Teloschistaceae

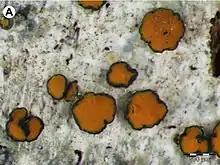
Apothecia of "Ikaeria serusiauxii" grown in full light develop completely black margins resulting from the accumulation of the pigment .

Although most Teloschistaceae lichens produce anthraquinone pigments in shades ranging from yellow to orange to red, the genera "Apatoplaca" and "Cephalophysis" lack these anthraquinones. Similarly, the genus "Pyrenodesmia" encompasses species where anthraquinones are absent and replaced by substances such as or ; these insoluble lichen pigments may confer UV-protective ability similar to anthraquinones. Taxa of the closely related genera "Kuettlingeria" and "Sanguineodiscus" have anthraquinones in their apothecia and Sedifolia-grey in their thalli. The species "Kuettlingeria neotaurica" features apothecia of two colour variants: orange-red (with anthraquinones) and grey (with Sedifolia-grey). The absence of anthraquinones is not a synapomorphic character, but appears independently in unrelated lineages of Teloschistaceae; as such, it is a phylogenetically unreliable .